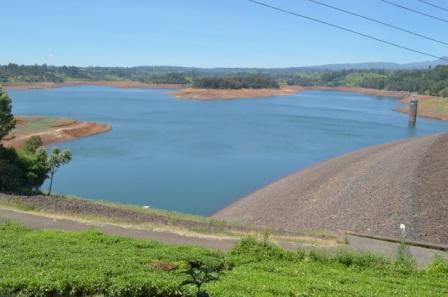
Mandhari ya asili yenye bwawa la maji, limezungukwa na mandhari ya kijani. Bwawa hili lina matumizi mblimbali kama umwagiliaji na uzalishaji wa umeme. Bwawa hili limezingirwa na mazingira safi, inaonyesha kutunzwa.